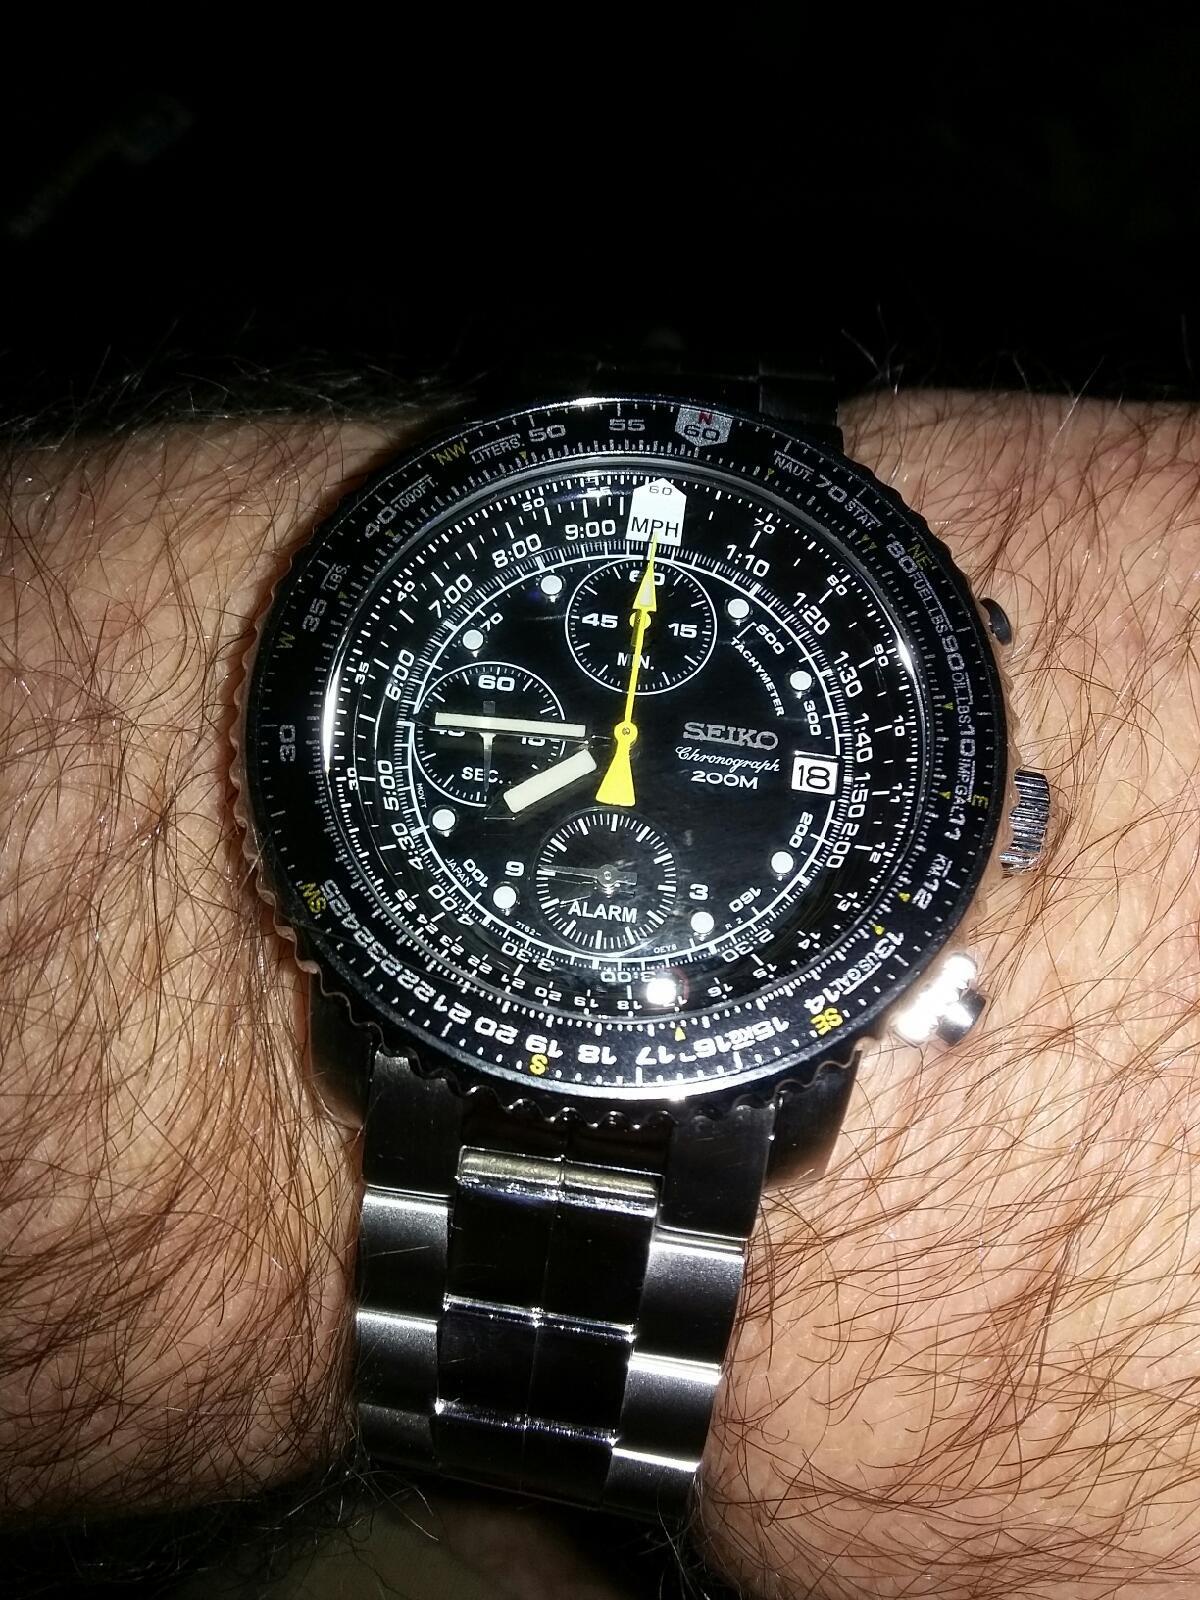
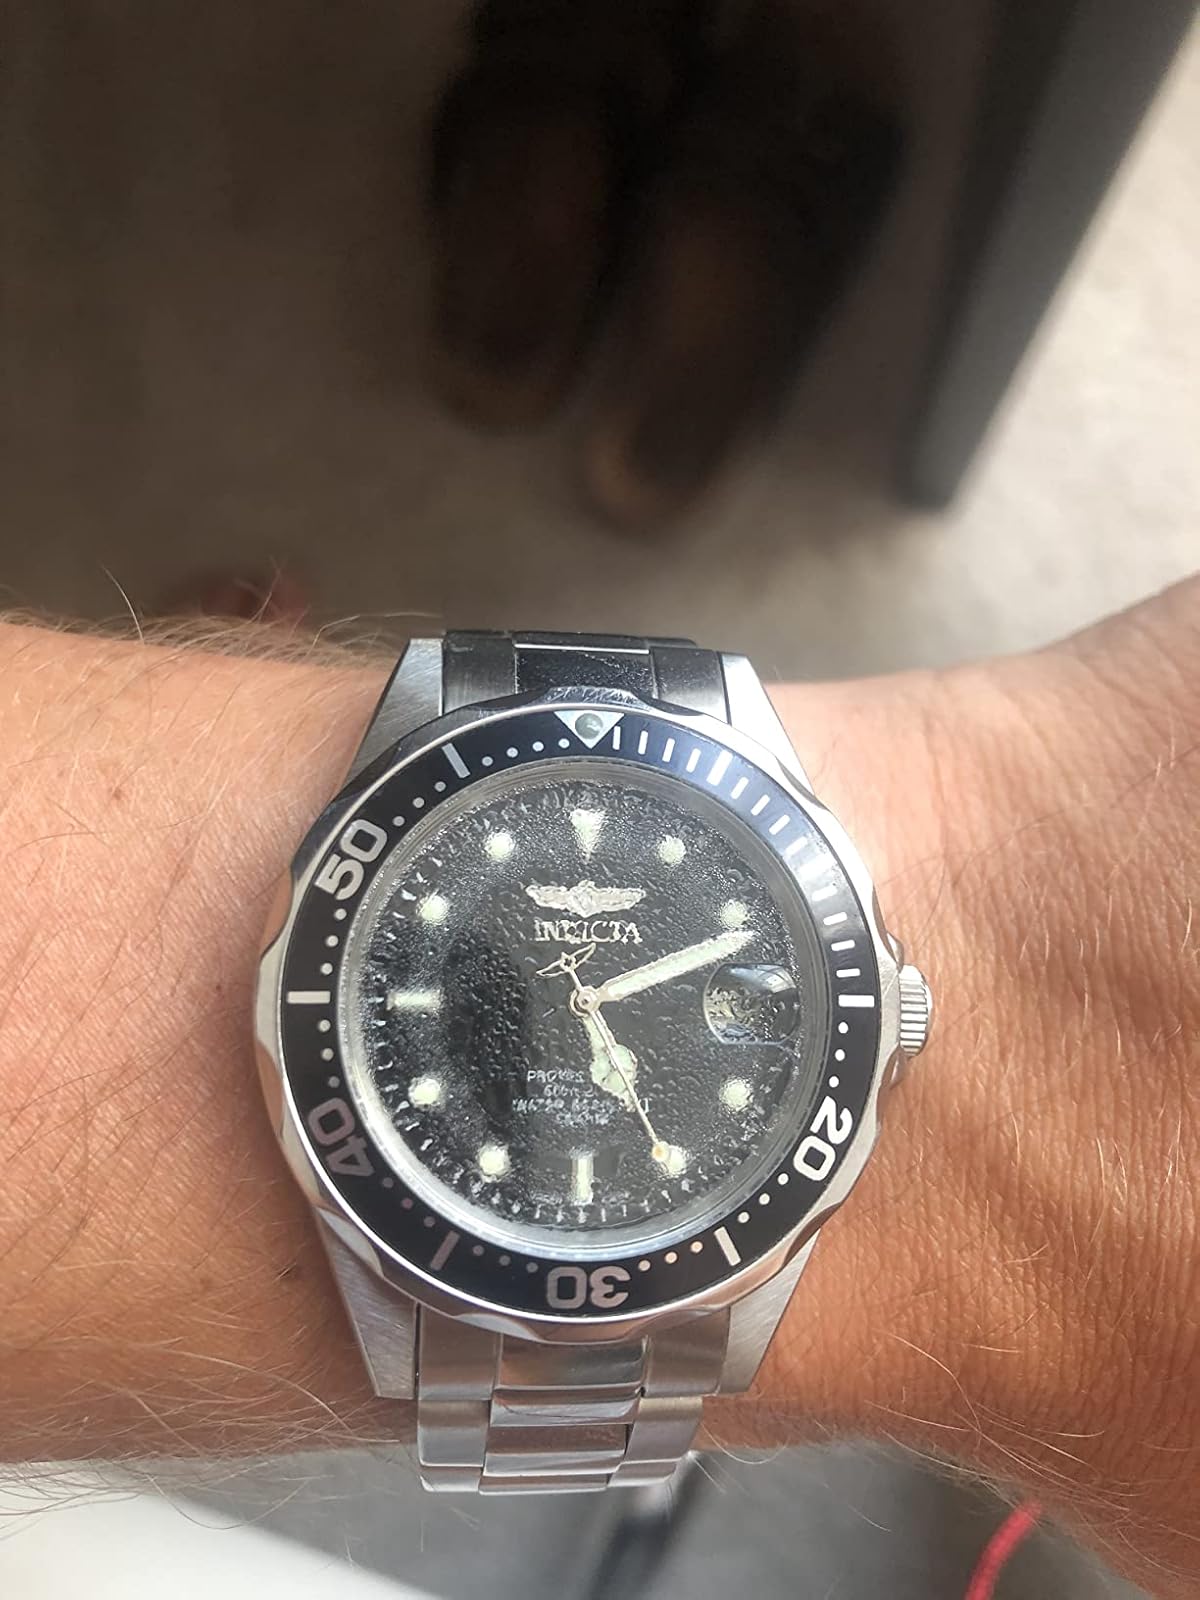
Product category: accessories_watch
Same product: no